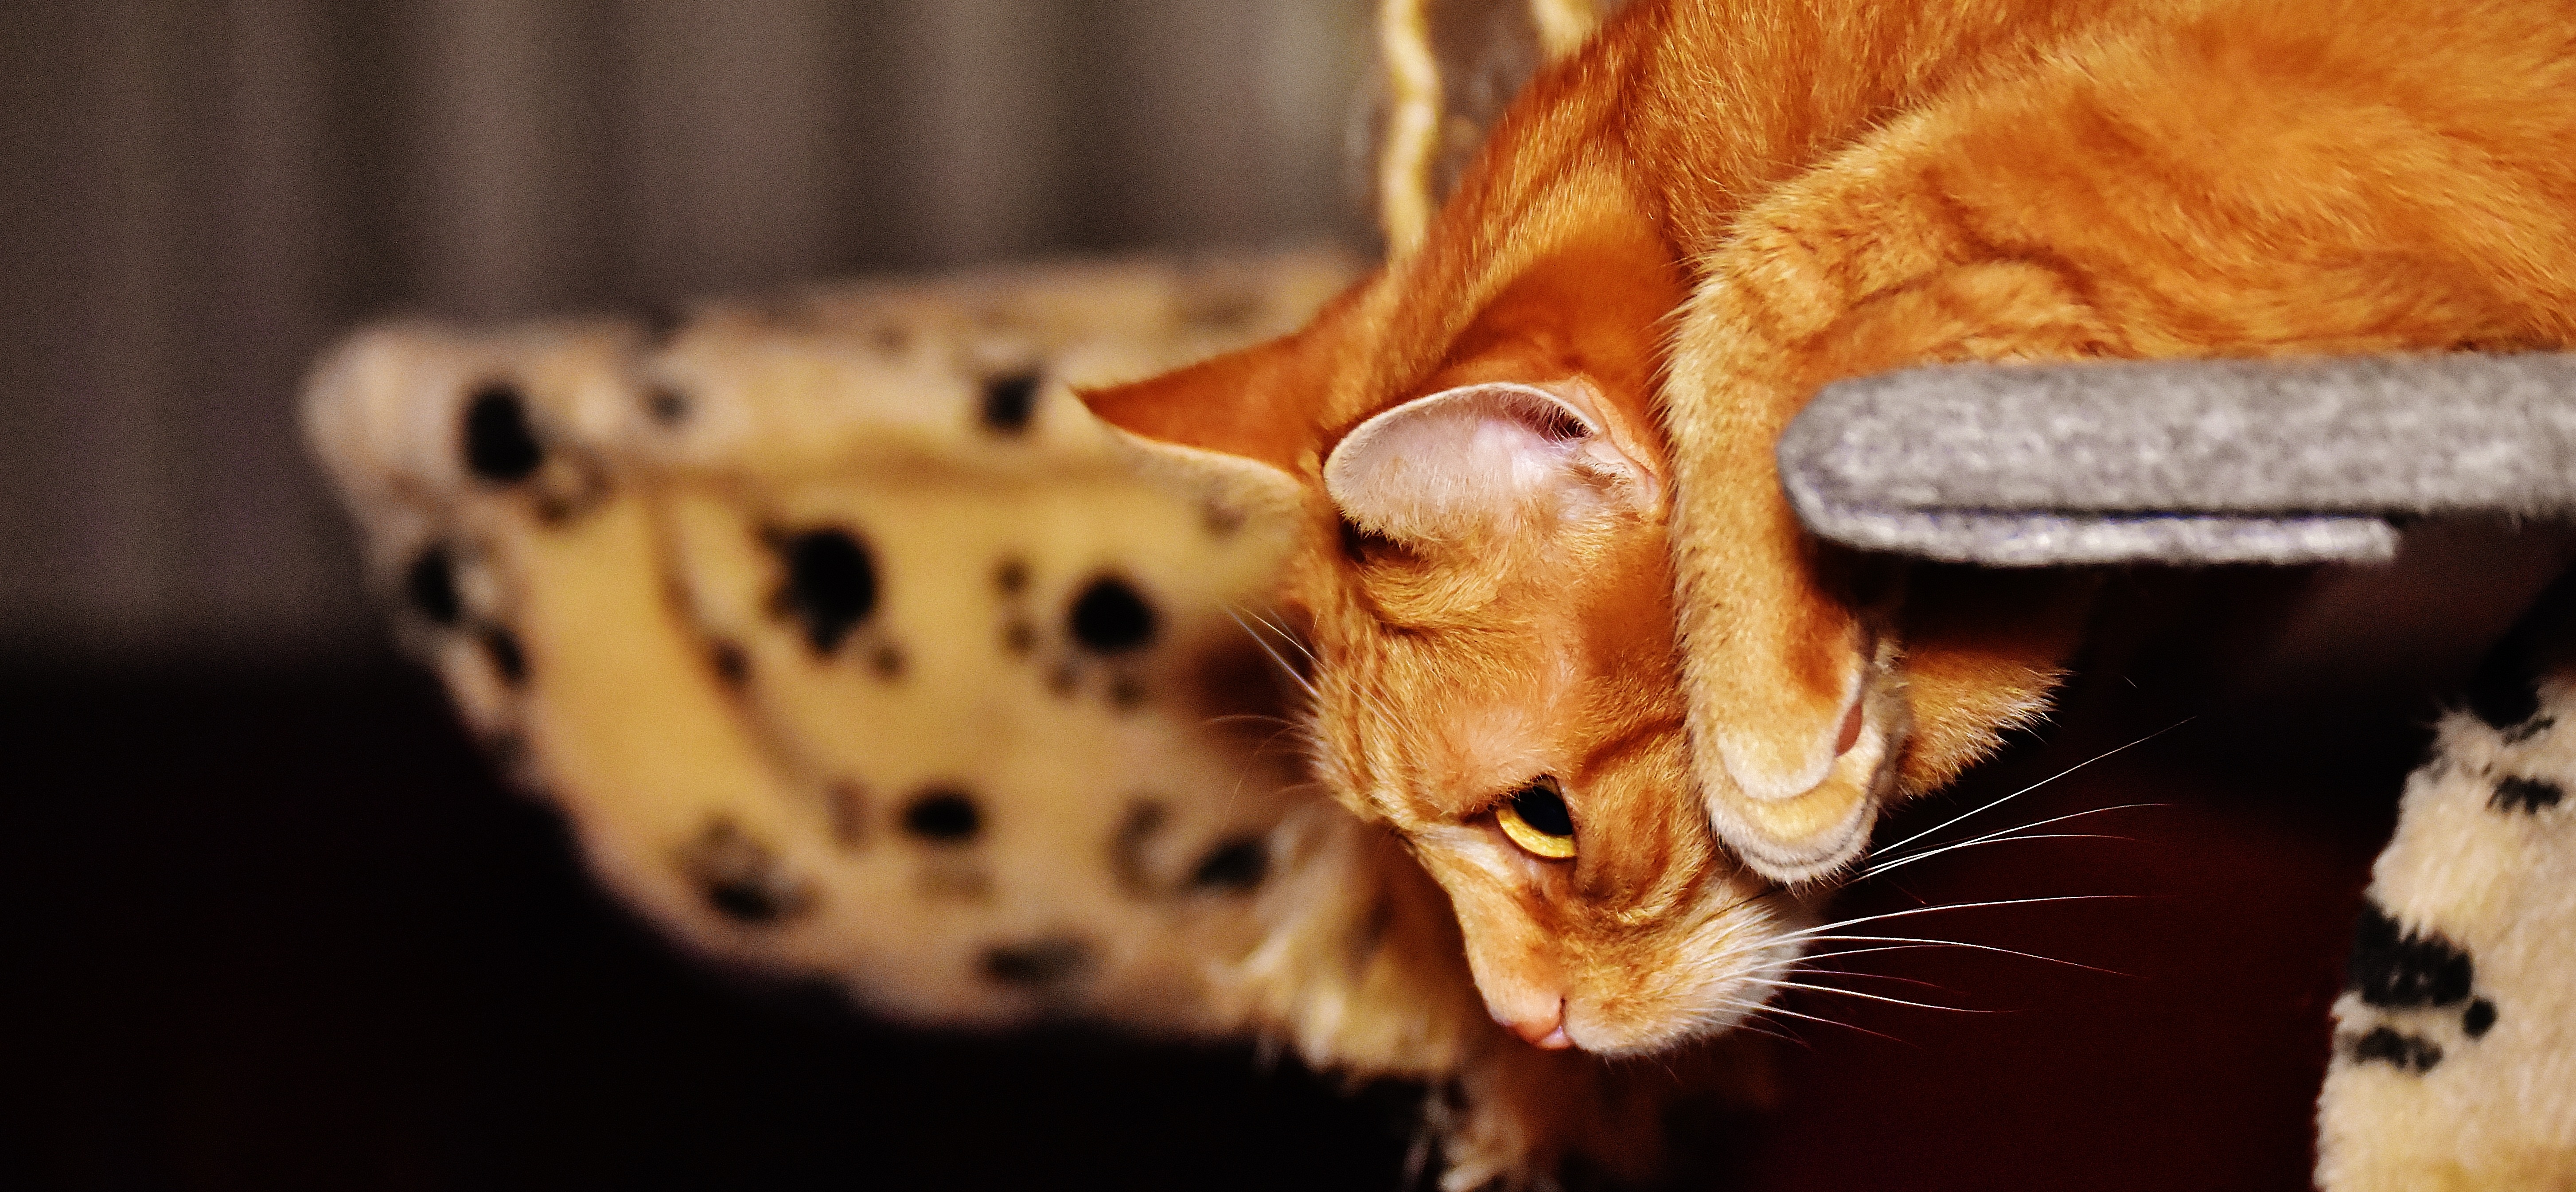
sweet, animal, cute, pet, fur, red, kitten, cat, mammal, playful, close up, nose, whiskers, tiger, adidas, skin, vertebrate, funny, cuddly, animal world, domestic cat, mackerel, cat face, macro photography, young cat, red mackerel tabby, red cat, cat's eyes, bengal, small to medium sized cats, cat like mammal